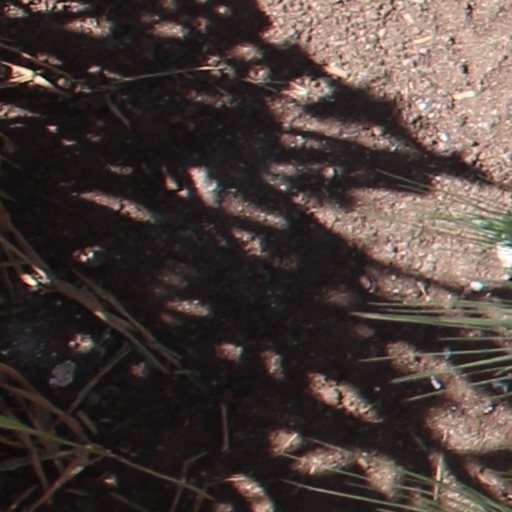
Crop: wheat